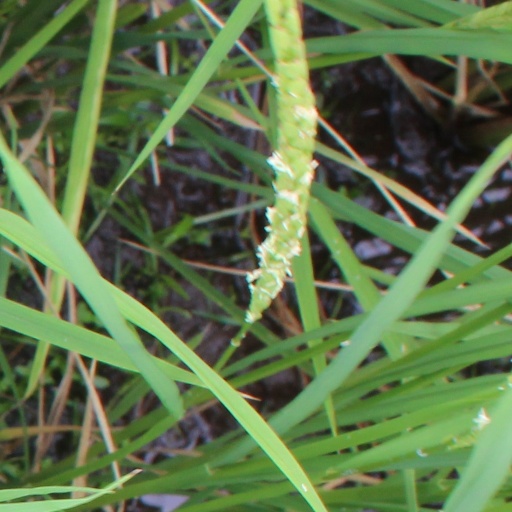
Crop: rice